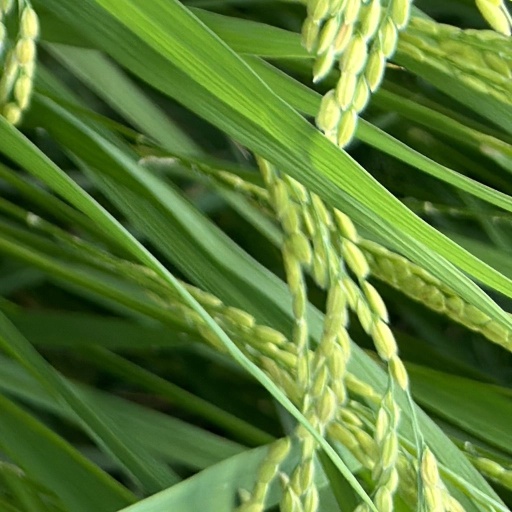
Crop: rice